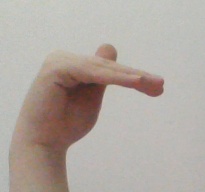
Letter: khaa